Jansenism

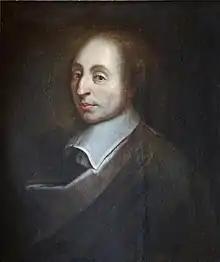
Blaise Pascal (1623–1662). The Jansenist apologia "Provincial Letters", written 1656 and 1657, a literary masterpiece written from a Jansenist perspective, and remembered for the denunciation of the casuistry of the Jesuits.

"Augustinus" was first printed in France in 1641, then a second time in 1643, and was read widely in theological circles, including in Spanish Flanders and the Dutch Republic. The debate regarding Augustinianism in France was mainly introduced by the publication of "Augustinus", in which emphasis is placed on the Augustinian theory of grace and predestination.